George E. Smith (gambler)

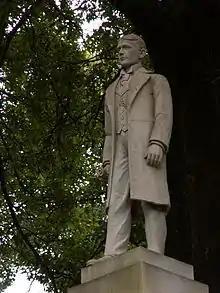
Statue of “Pittsburg Phil” (George E. Smith, 1862–1905) on his mausoleum in the Union Dale Cemetery, Pittsburgh

By the fall of 1903, Smith began curtailing his turf activities for frequent trips to the Adirondacks and Hot Springs to rest. His family assumed that his "nerves" were affected from the stress of his and Shaw's suspension from racing, but Smith had also developed a persistent cough by the early months of 1904.